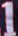
Number: 1